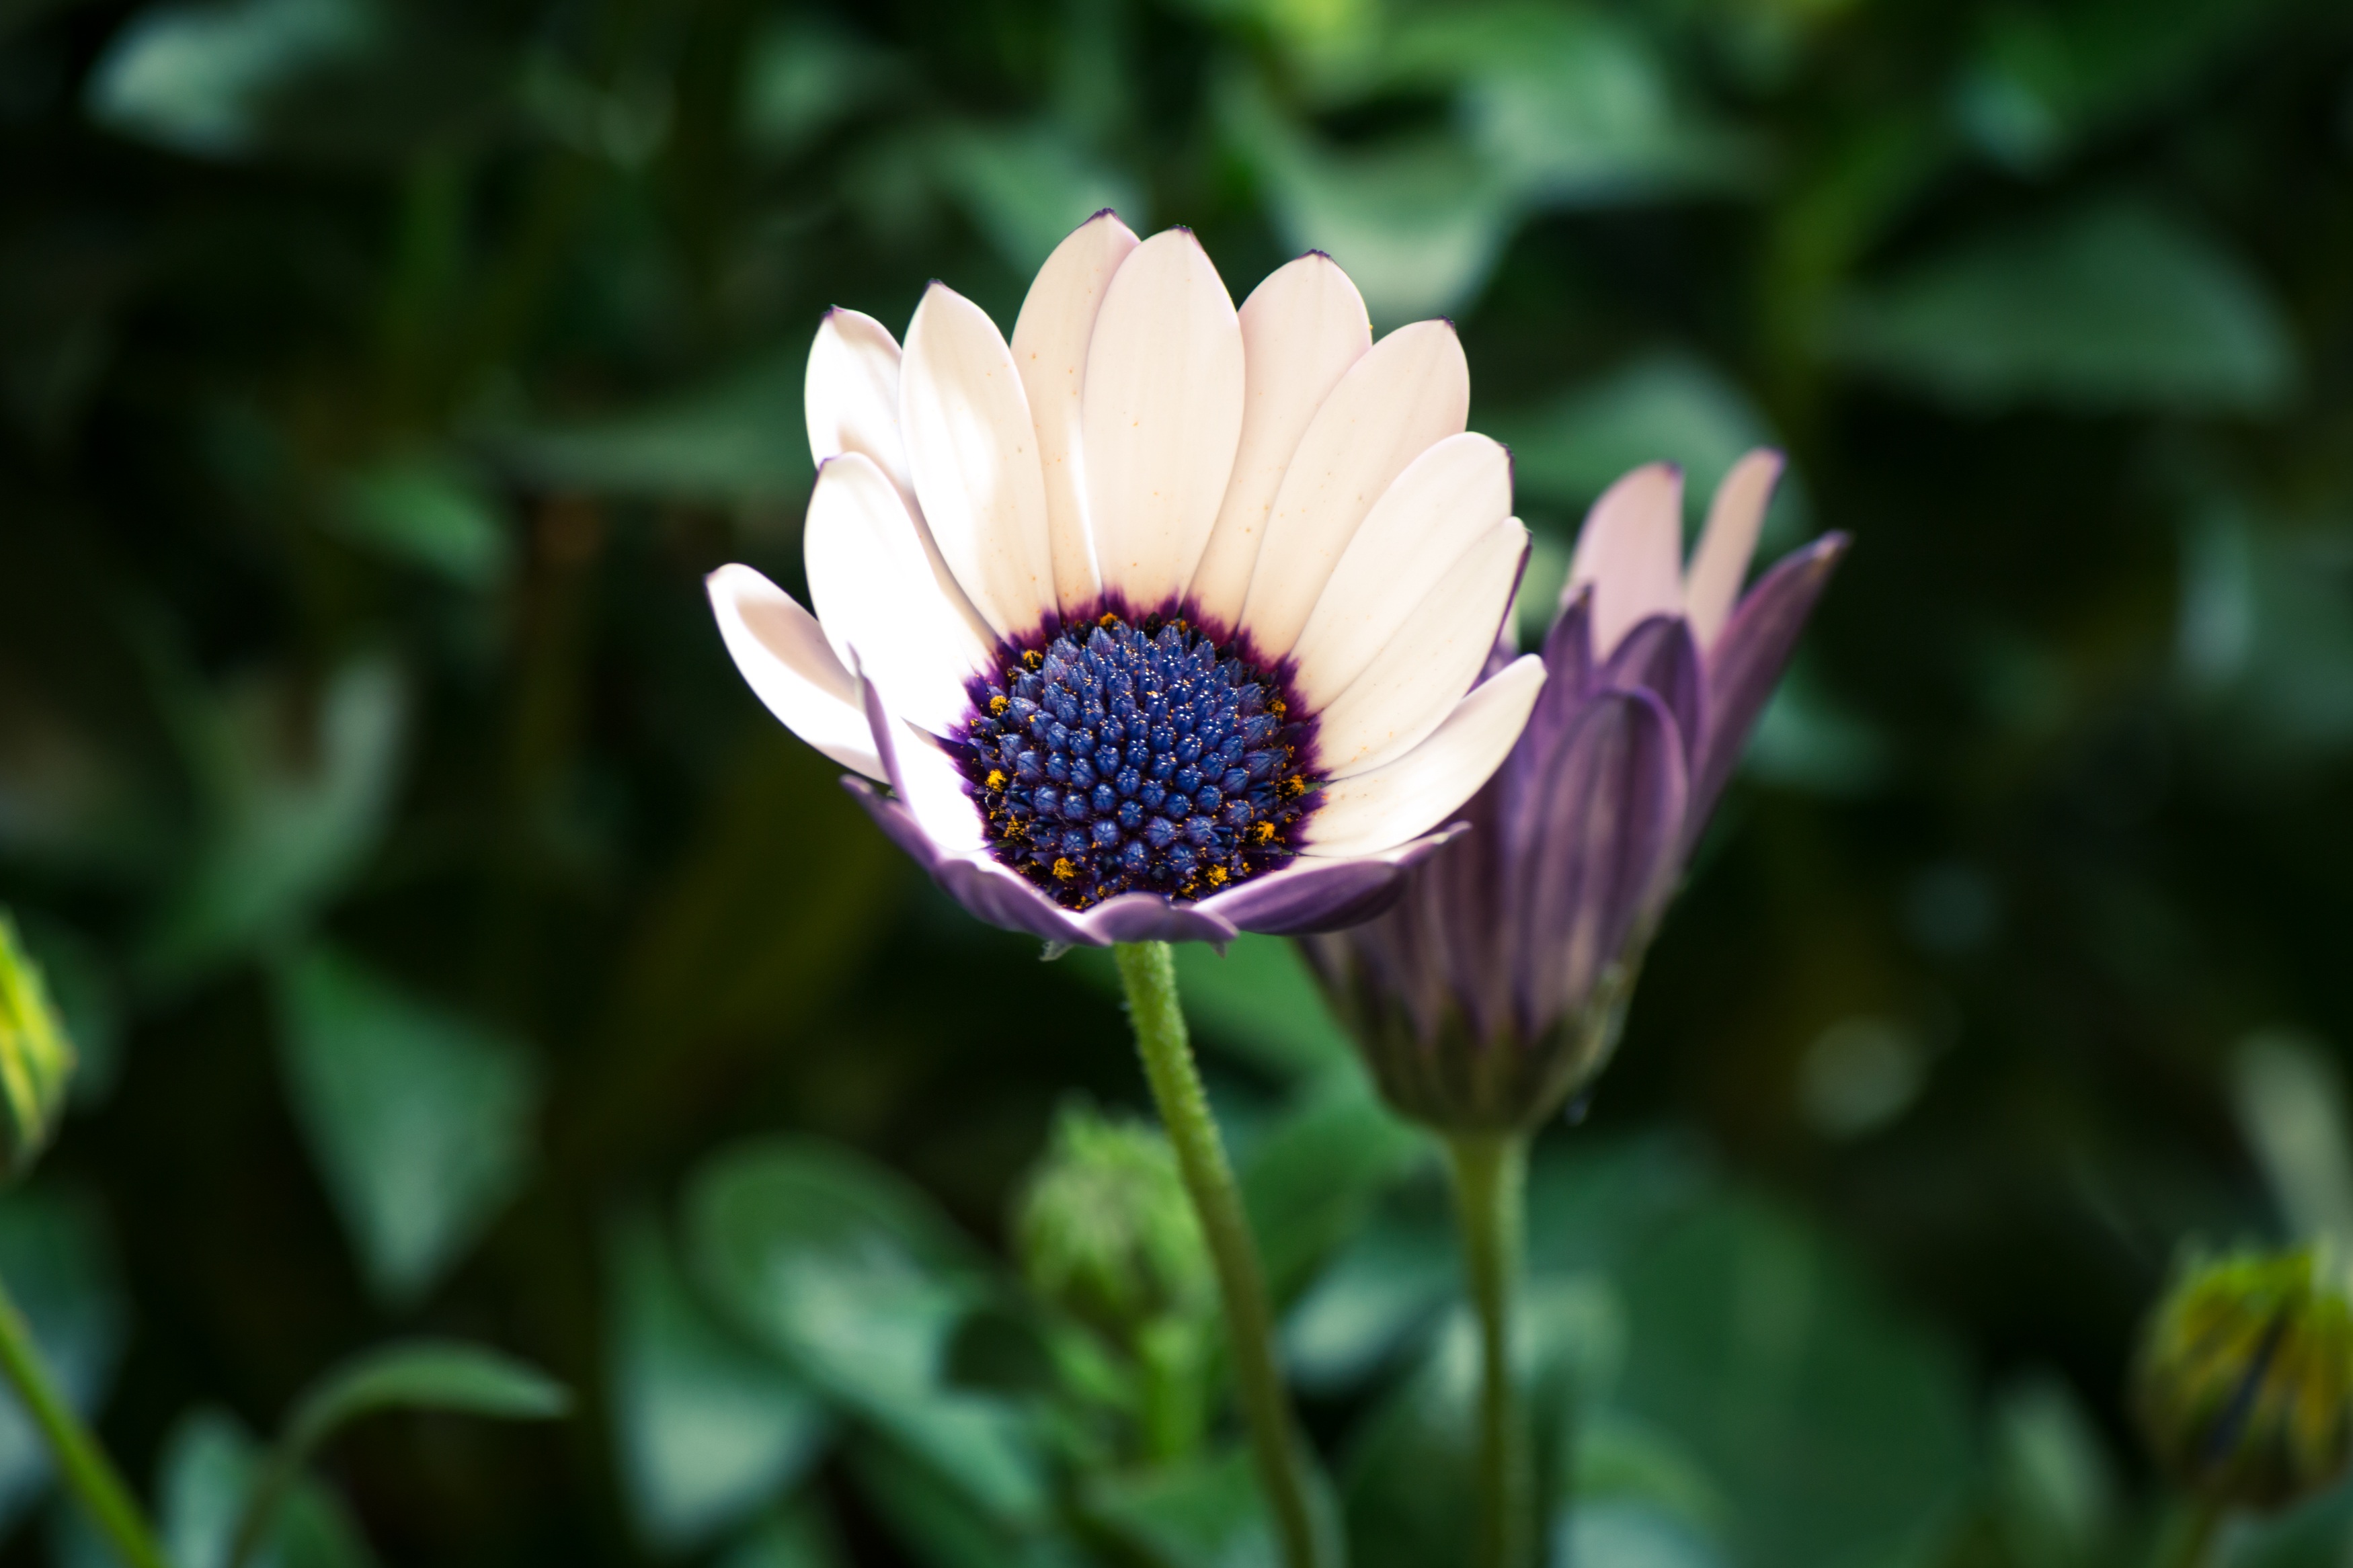
nature, blossom, plant, flower, petal, bloom, daisy, botany, blue, flora, wildflower, violet, marguerite, macro photography, flowering plant, daisy family, cape basket, bornholm marguerite, flower white, osteospermum ecklonis, land plant